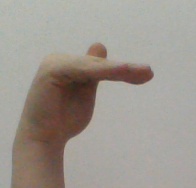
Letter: khaa